Red Arrow (Swiss train)

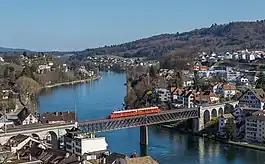
The SBB RAe 4/8 Red Arrow crossing the in April 2018

Whilst based on the design of the earlier single car Red Arrows, the double "Red Arrow" Re 4/8 301 was built exclusively for use on charter trains, and is capable of speeds up to . It was presented at the to showcase Swiss workmanship.